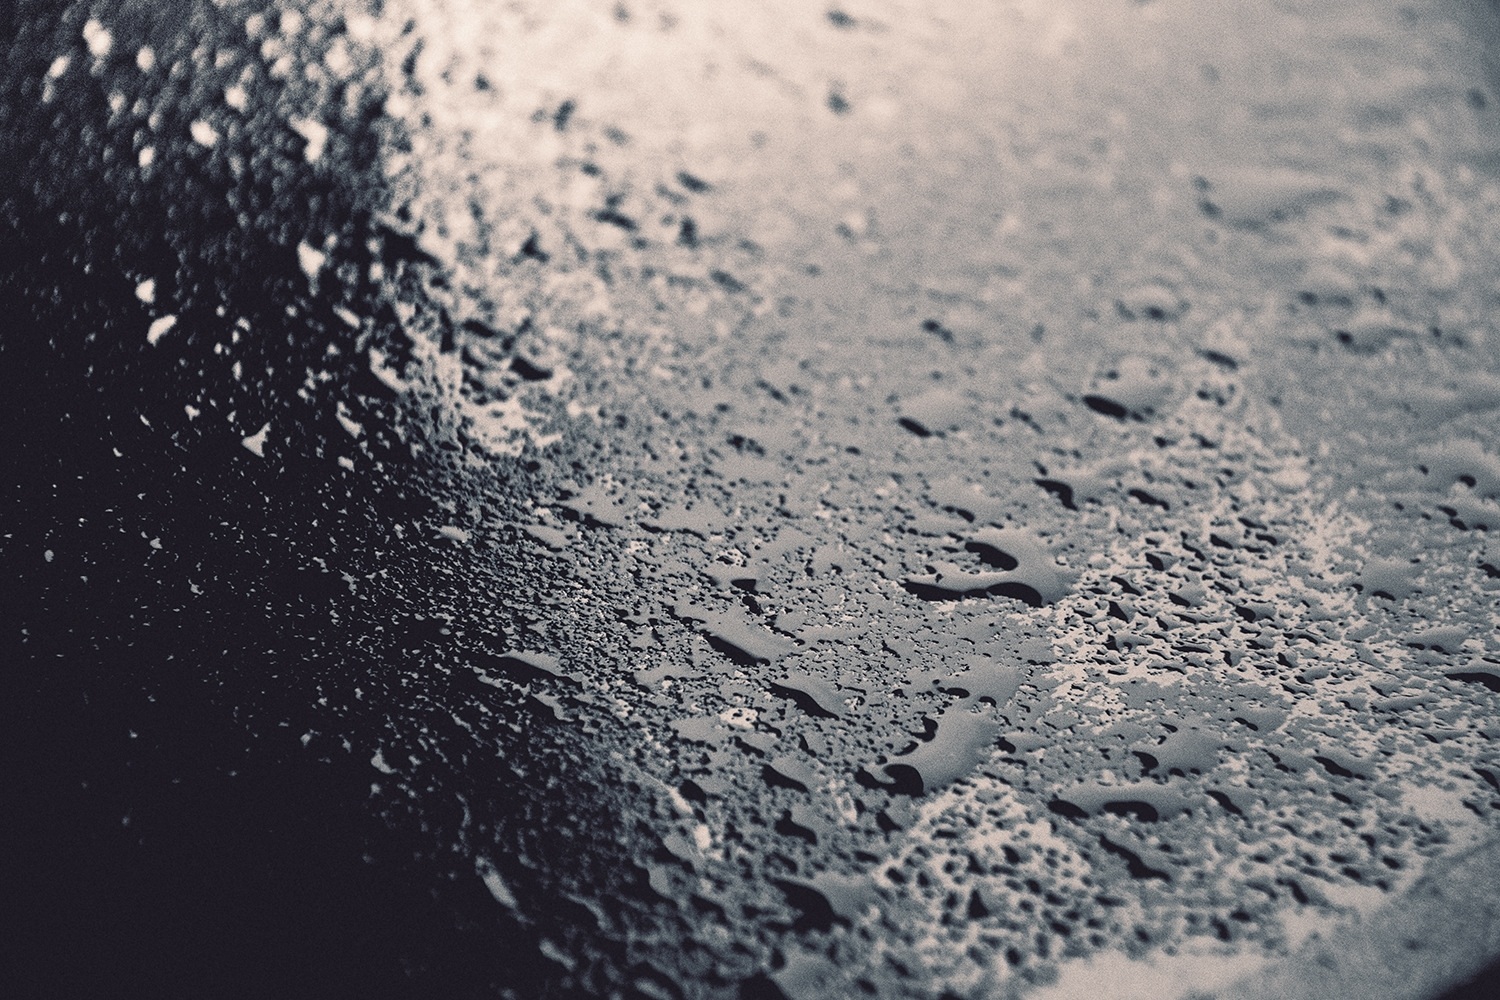
water, sand, snow, road, photography, texture, rain, wet, asphalt, transportation, puddle, natural, soil, monochrome, material, close up, outdoors, way, blacktop, freezing, macro photography